History of the world's tallest structures

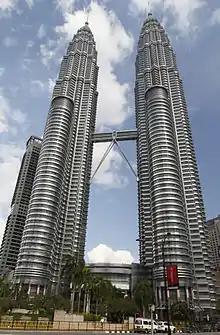
The Petronas Towers remain the tallest twin towers in the world.

A major controversy erupted upon completion of the Petronas Towers in Kuala Lumpur, Malaysia in 1998. These Twin Towers, at , had a higher architectural height (spires, not antennas), but a lower absolute pinnacle height and a lower top occupied floor than the Willis Tower in Chicago. Counting buildings as structures with floors throughout, and with antenna masts excluded, the Willis was still considered the tallest at that time. Excluding their spires, which are higher than the flat roof of Willis, the Petronas Towers are not taller than Willis. At their convention in Chicago, the Council on Tall Buildings and Urban Habitat (CTBUH) found the Willis Tower (without its antennas) to be the third-tallest building, and the Petronas Towers (with their spires) to be the world's two tallest buildings.